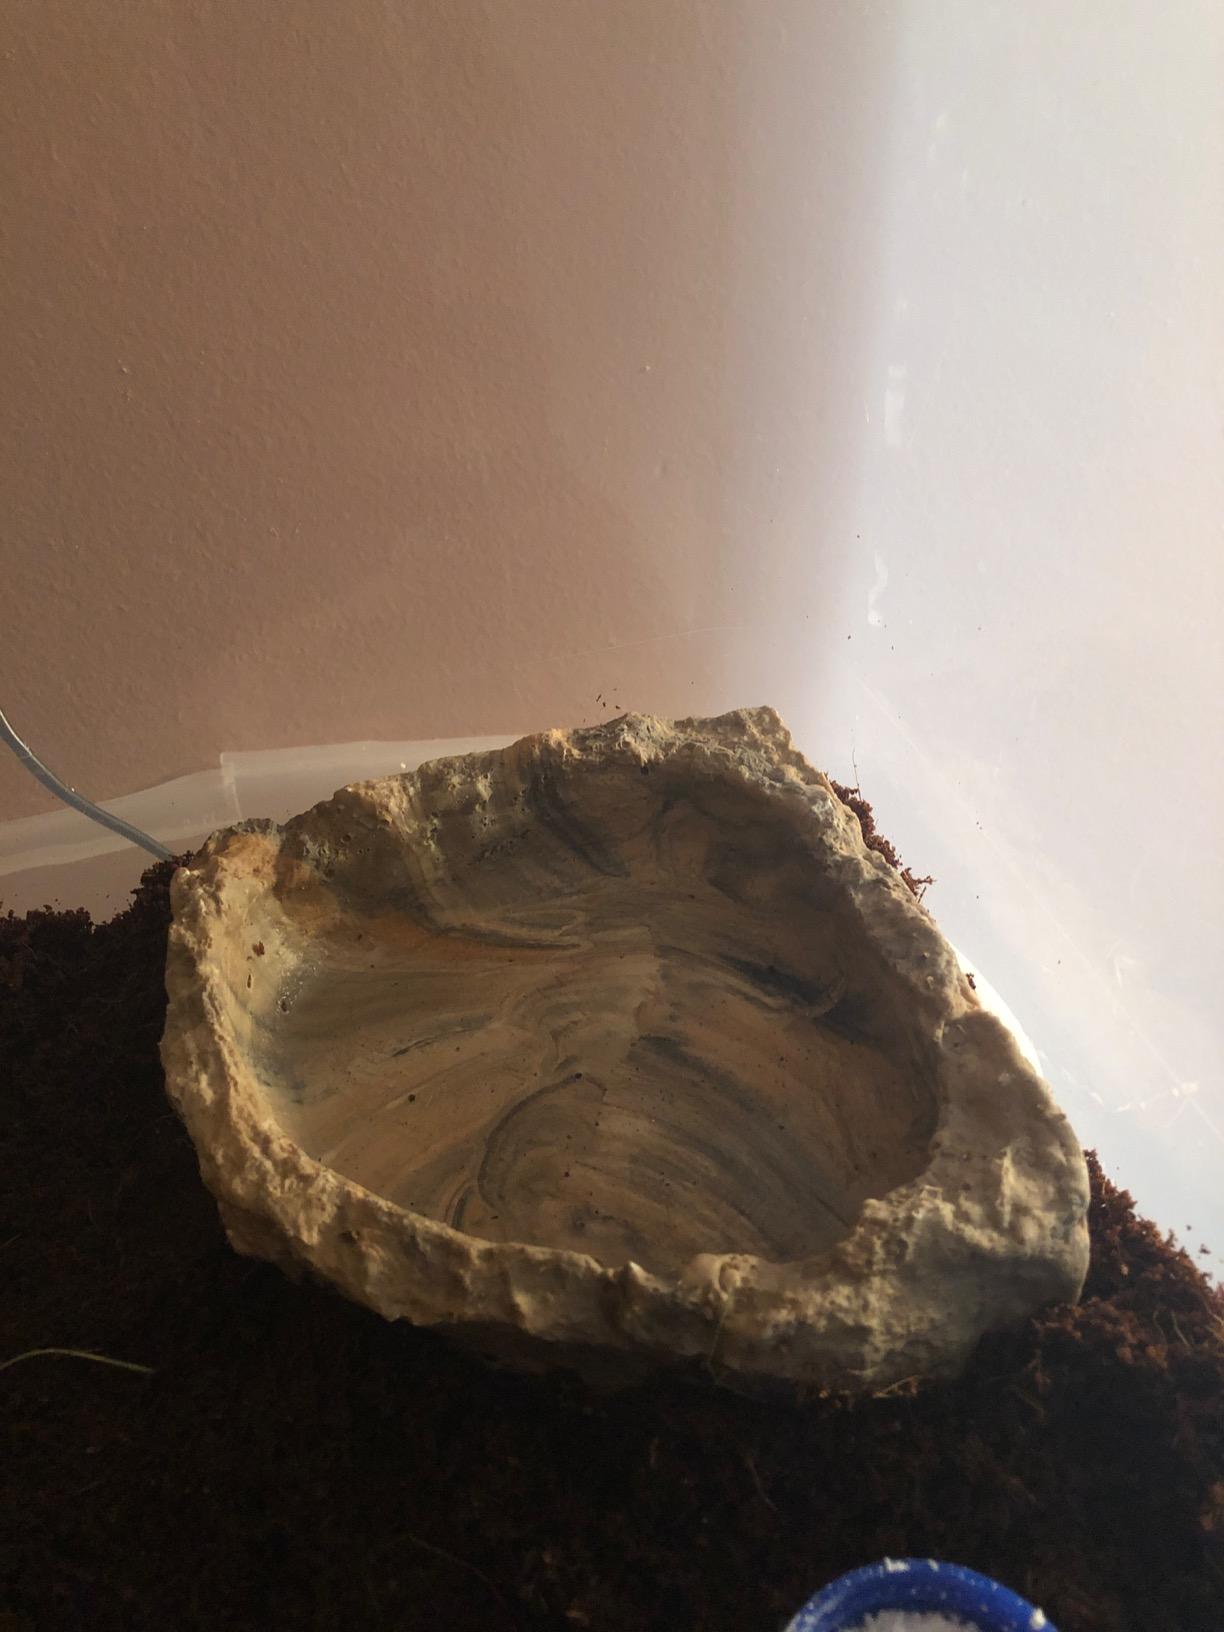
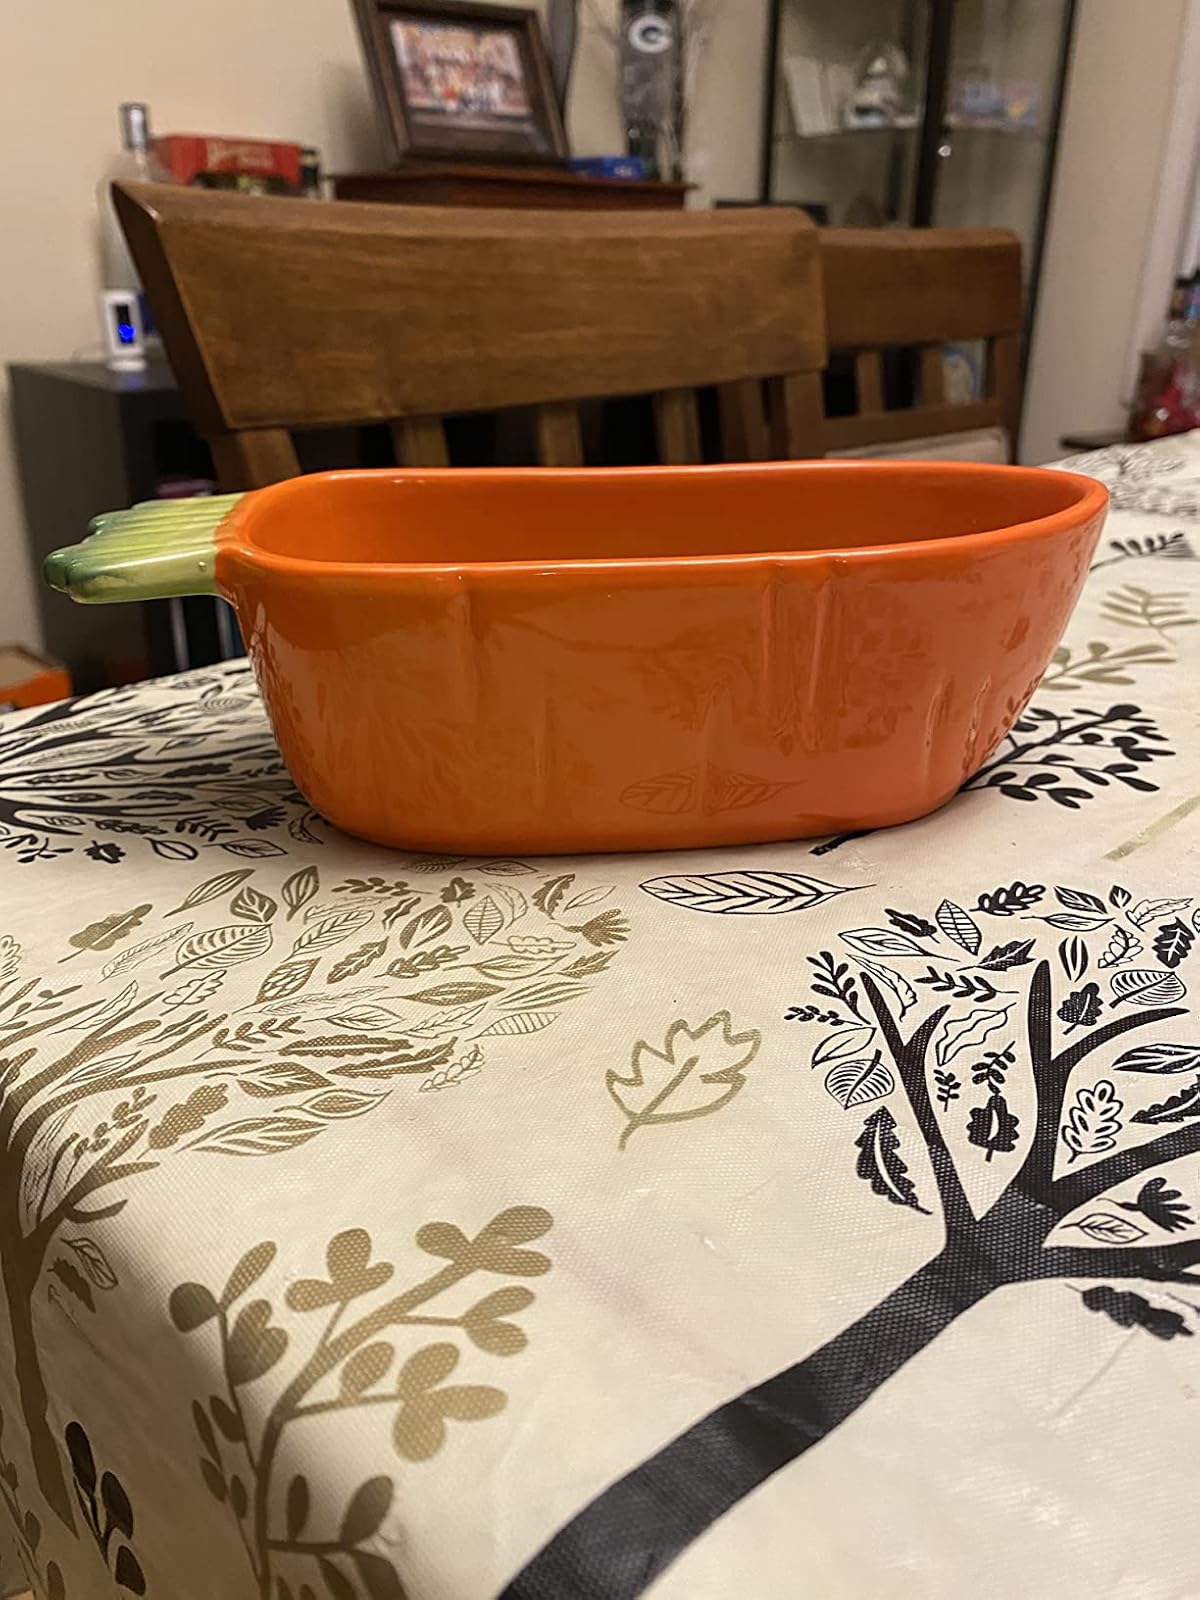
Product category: items_bowl
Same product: no